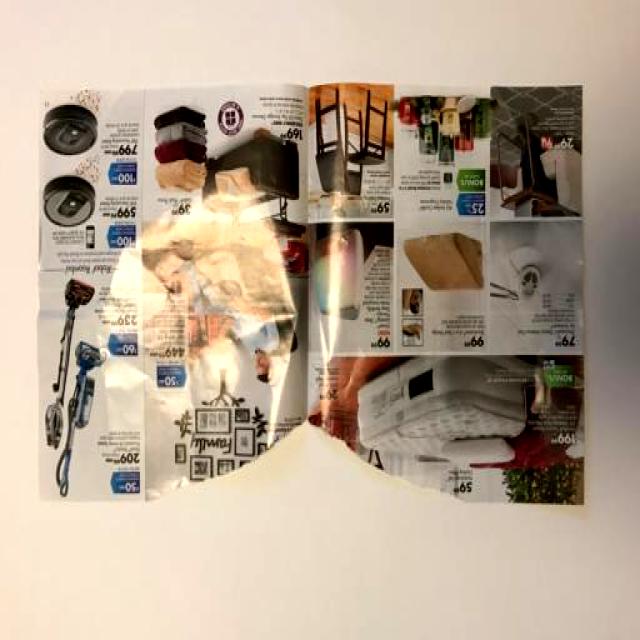
Label: Paper